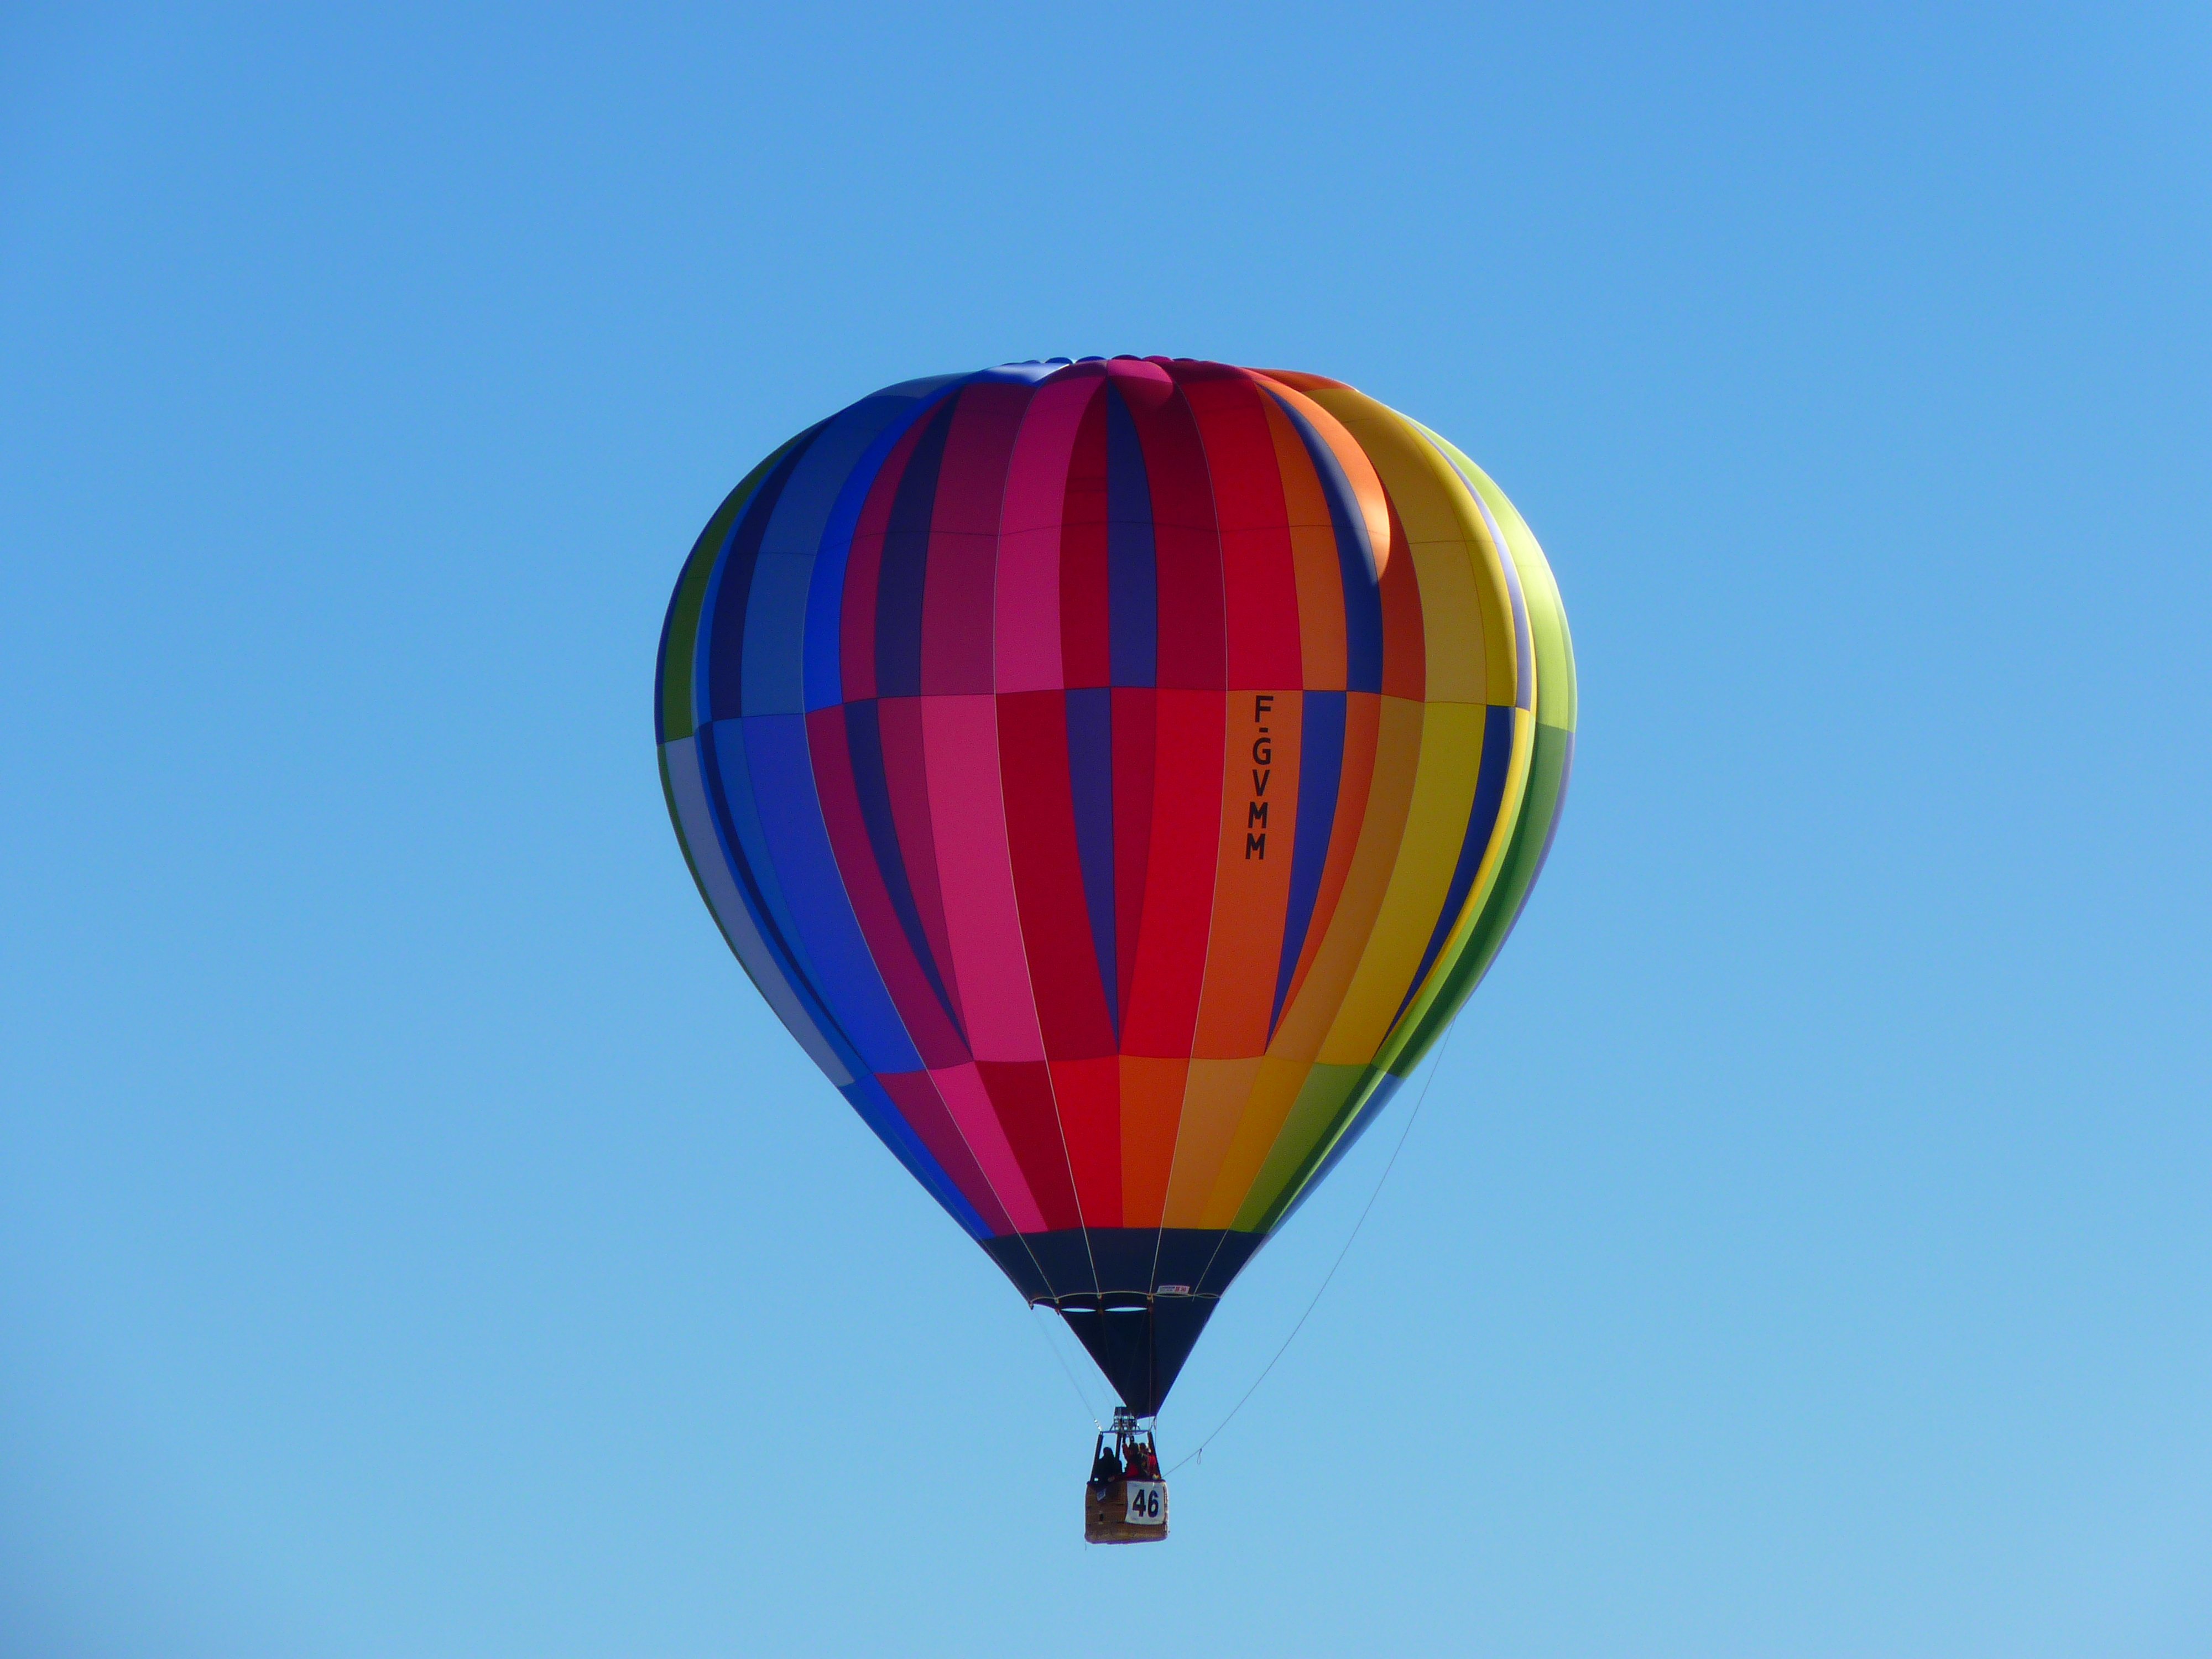
sky, air, balloon, hot air balloon, wind, aircraft, vehicle, drive, blue, colorful, toy, heat, hot, airship, hot air ballooning, wind direction, atmosphere of earth